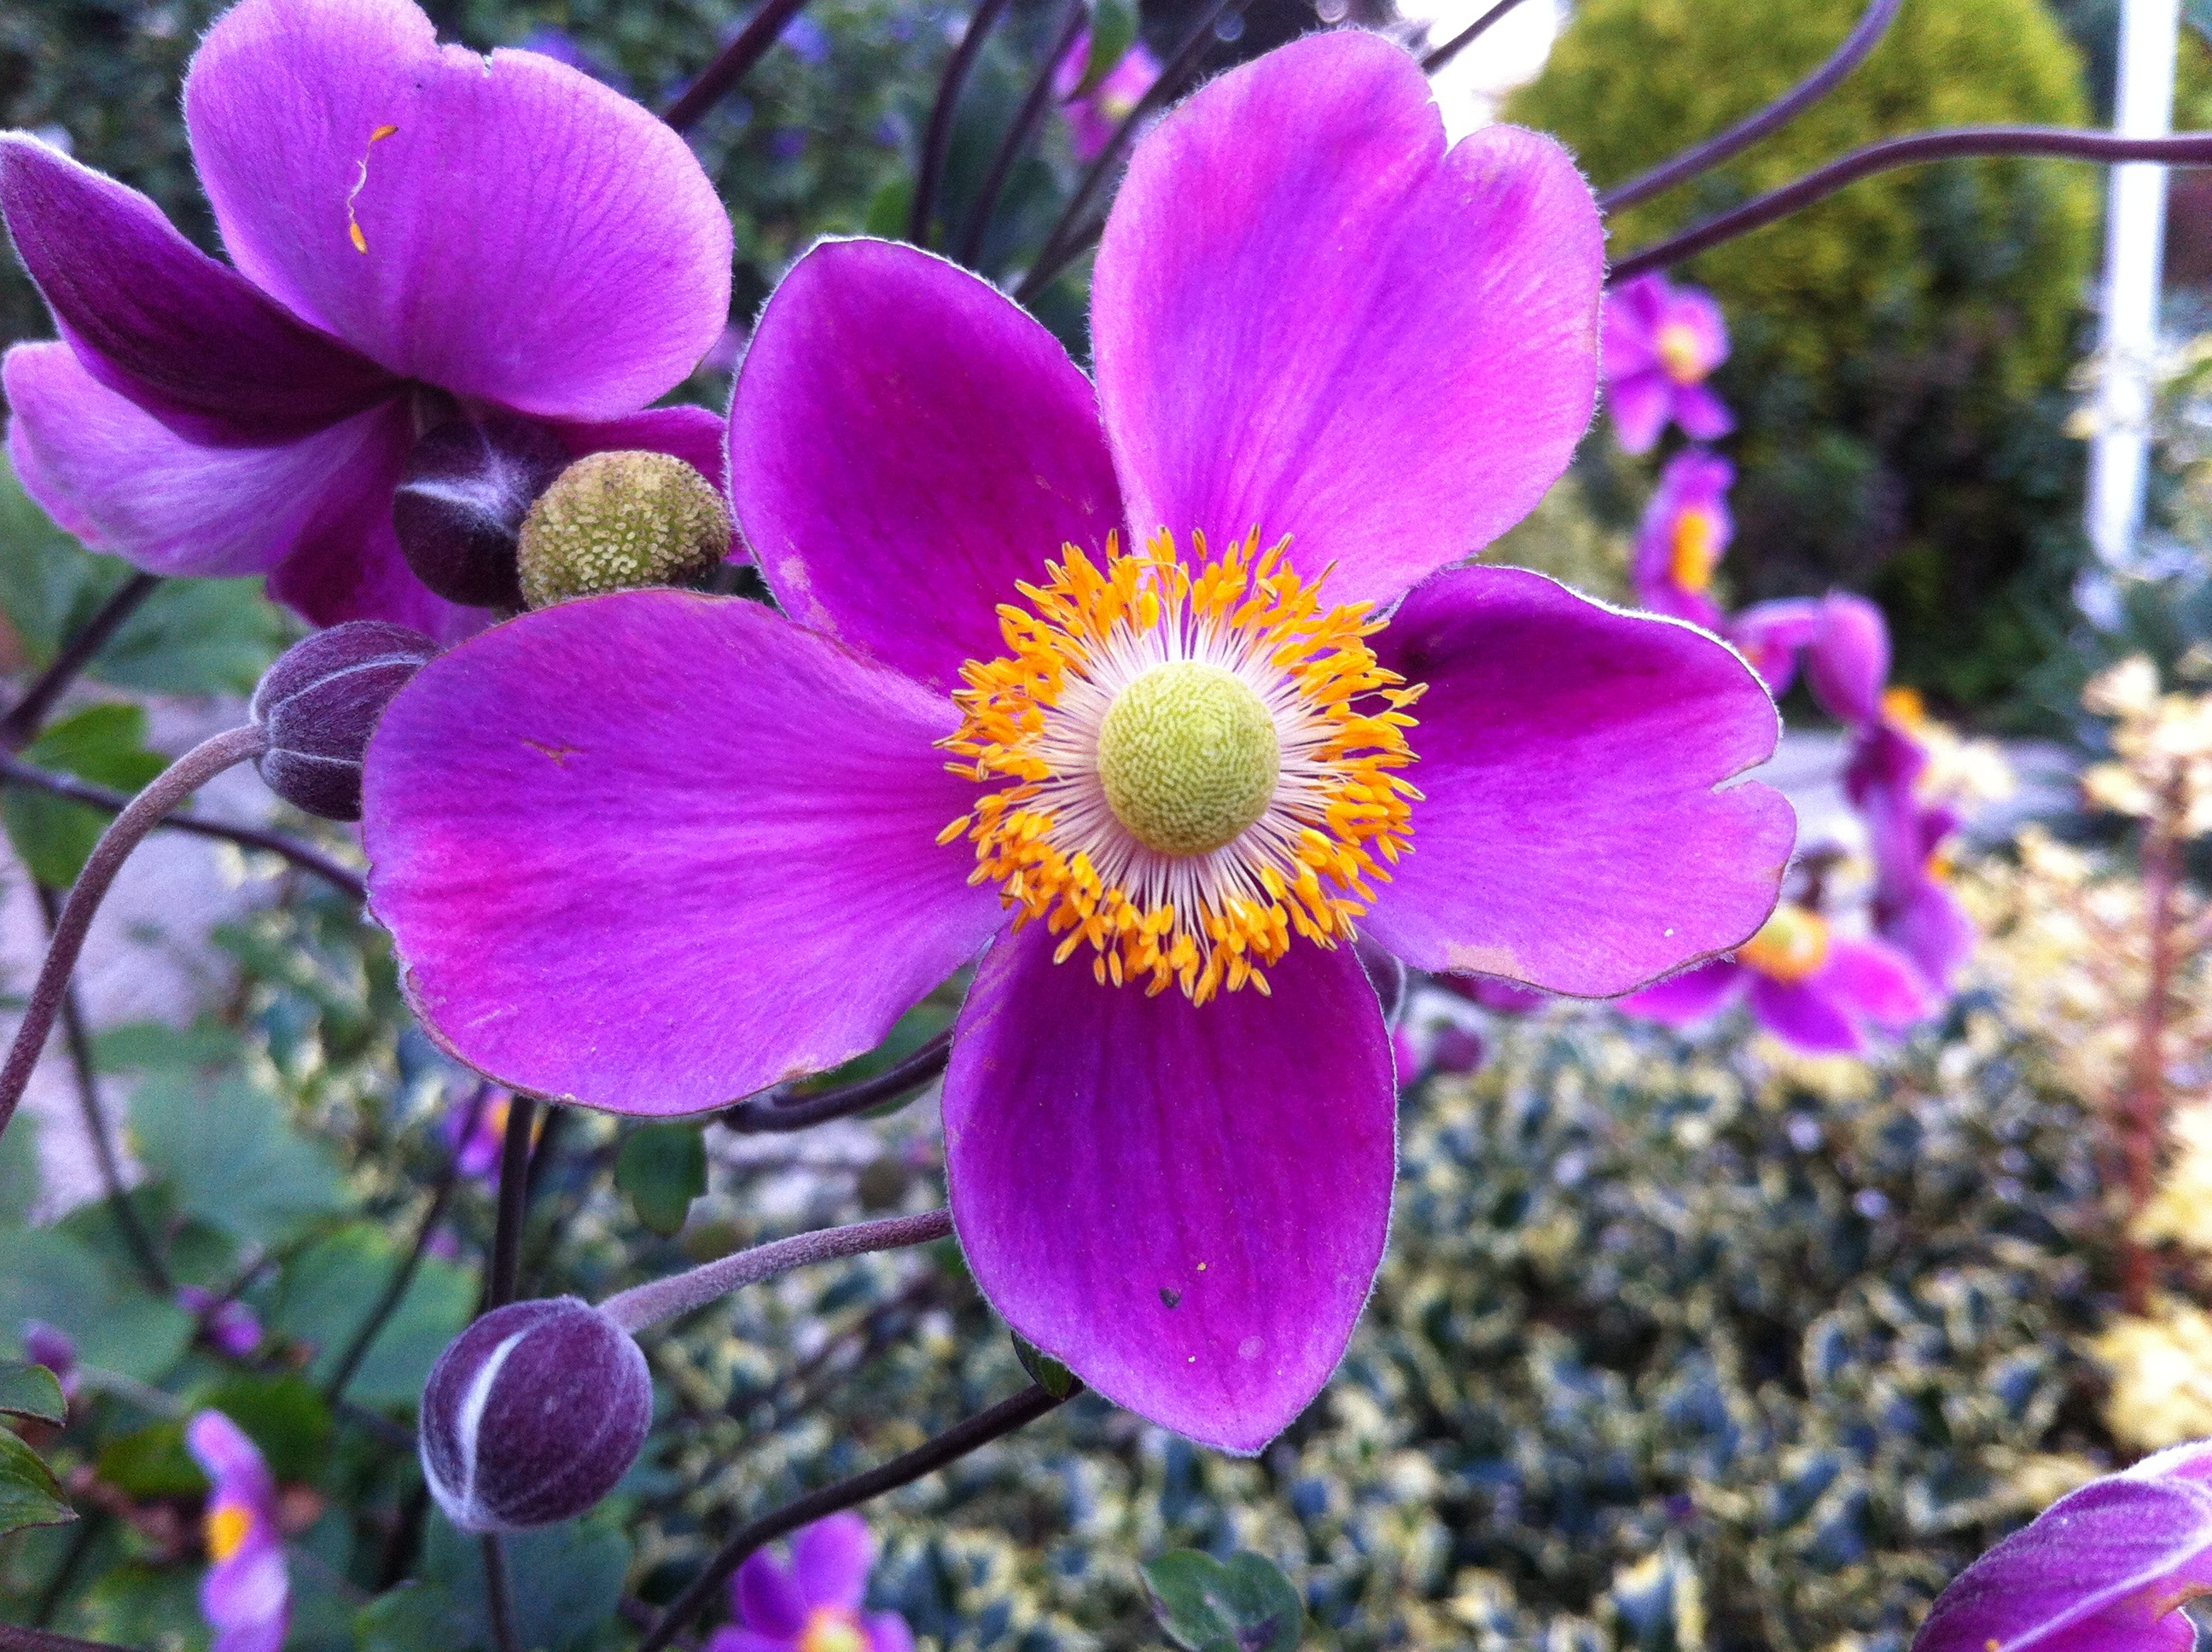
blossom, plant, flower, petal, botany, flora, perennial, wildflower, macro photography, garden plant, flowering plant, garden anemone, land plant